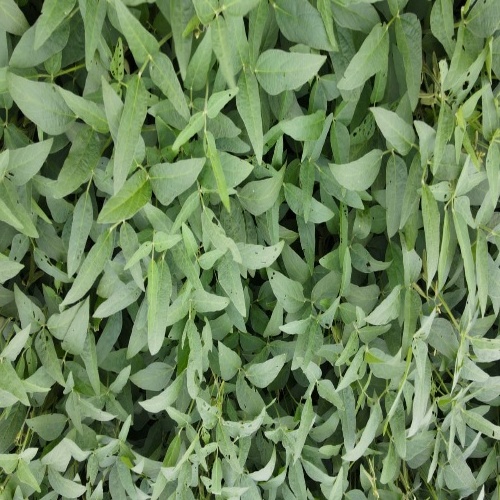
Label: Diabrotica_speciosa